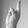
ASL letter: R